Aftermath of the George Floyd protests in Minneapolis–Saint Paul

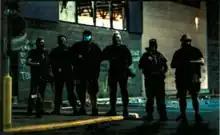
FBI photo of Boogaloo movement adherents in Minneapolis, May 28, 2020.

At Gordon Parks High School on May 28, 2020, Felan was allegedly aided in lighting fires by Mohamed Hussein Abdi of Maplewood, Minnesota. Abdi plead guilty in March 2021 to one federal count of conspiracy to commit arson. Surveillance video from May 28 had captured Abdi inside the school where he lit a trash can on fire with a liquid accelerant. After setting fires at the school, federal authorities alleged that Abdi then set fires at the nearby Discount Tire store on University Avenue. In February 2022, Abdi was sentenced to five years of probation and ordered to pay $34,000 in restoration for the damage he caused during the riots.